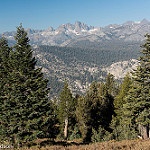
Scene: Outdoor